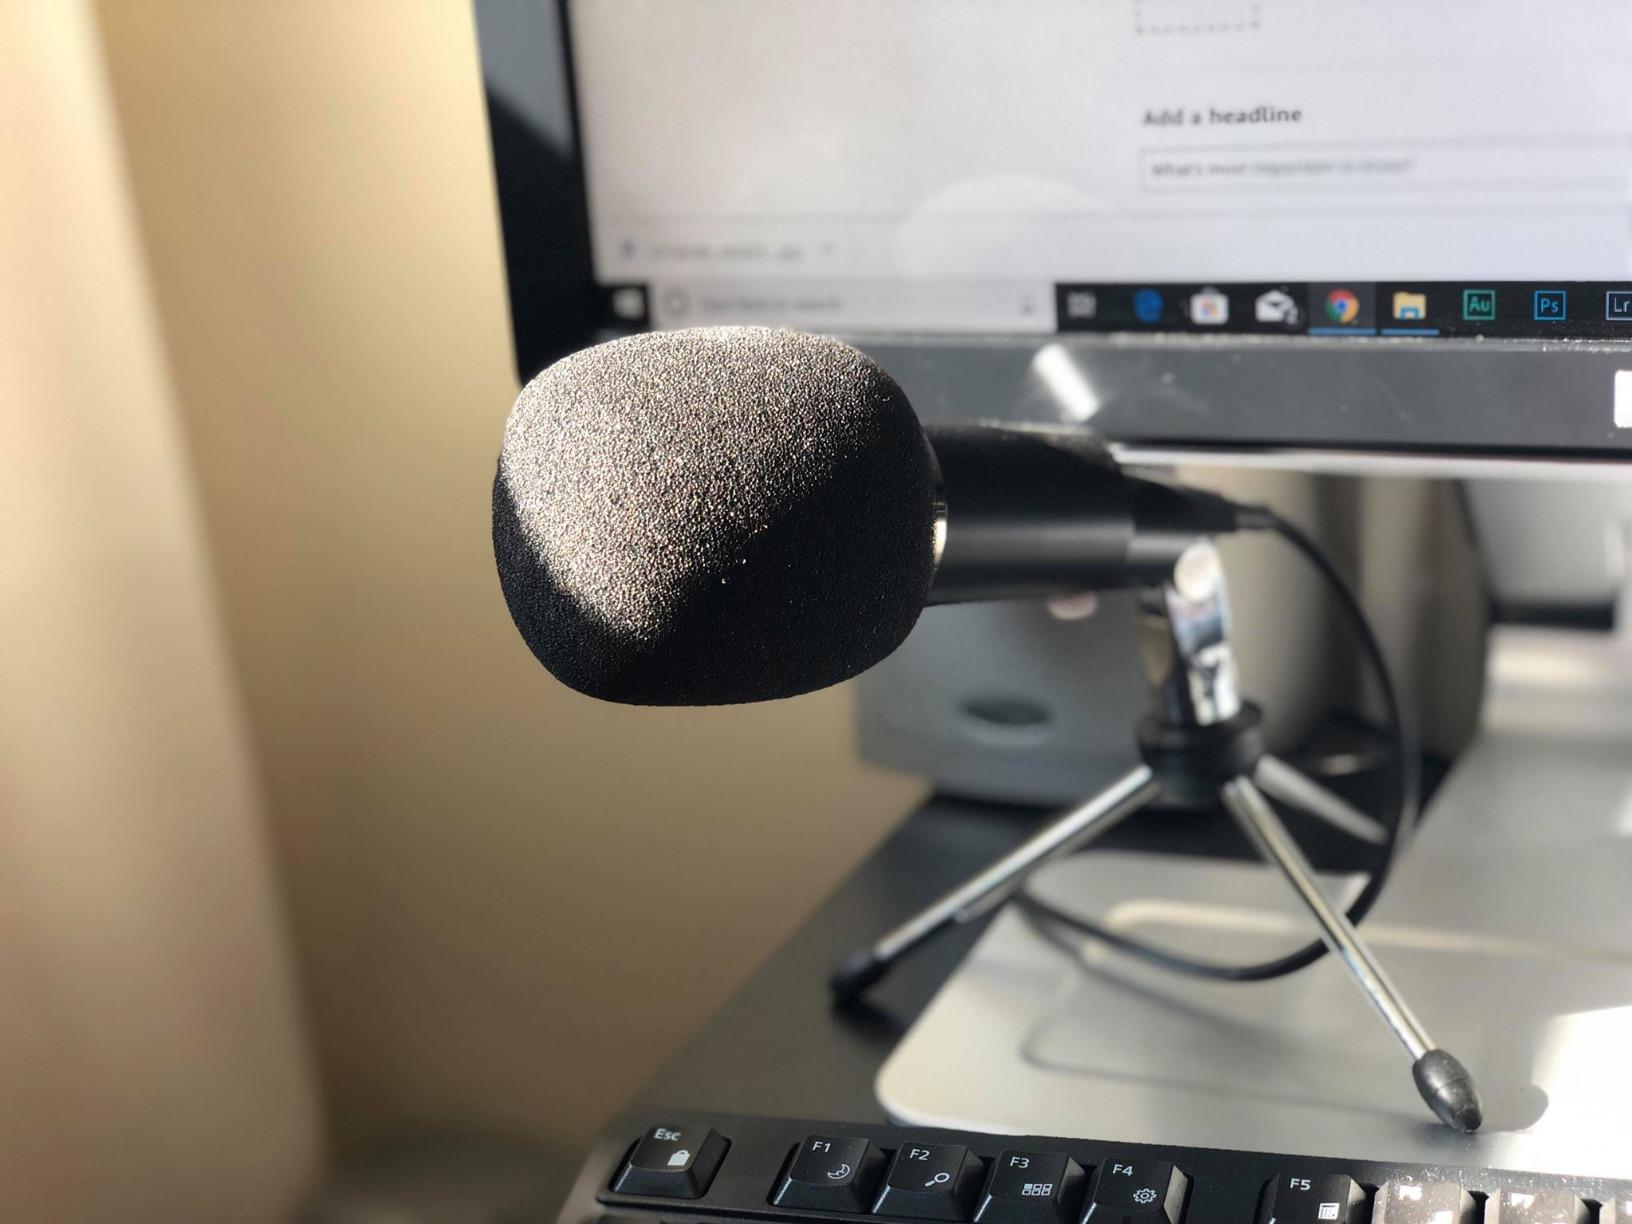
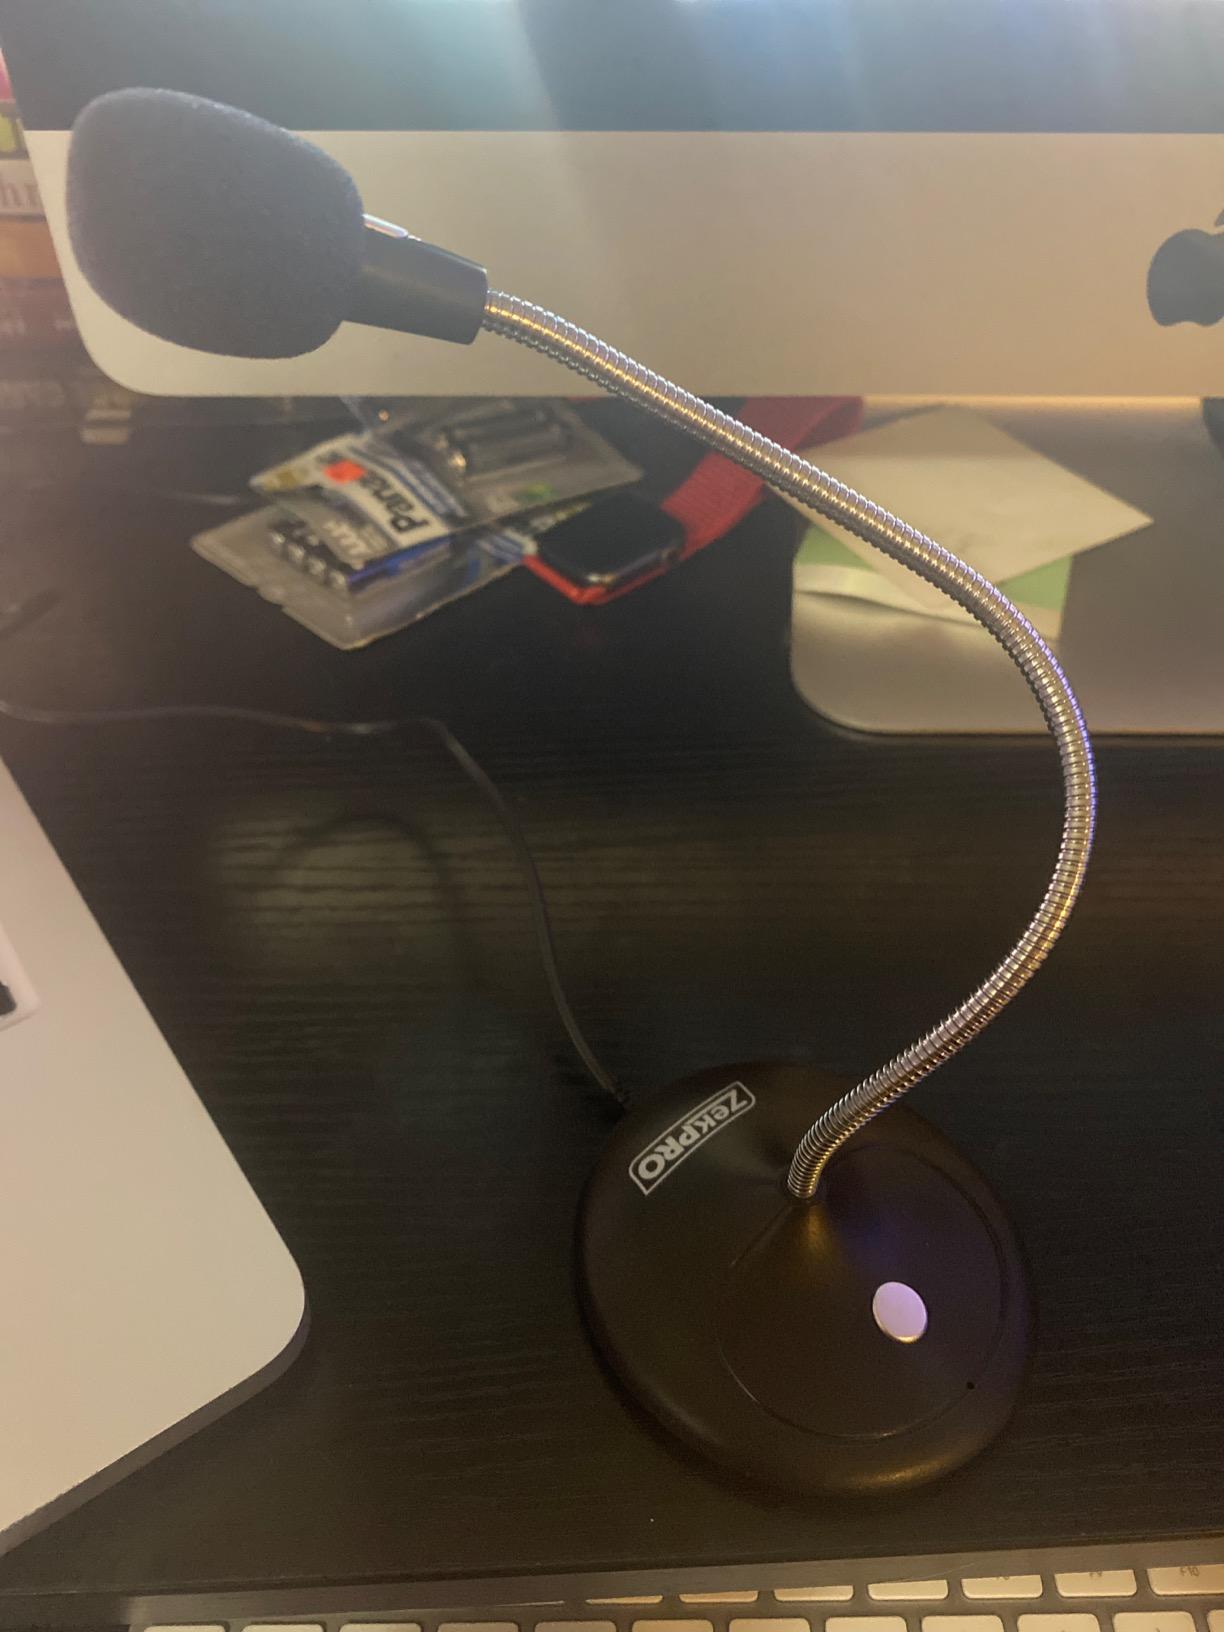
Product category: microphone
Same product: no